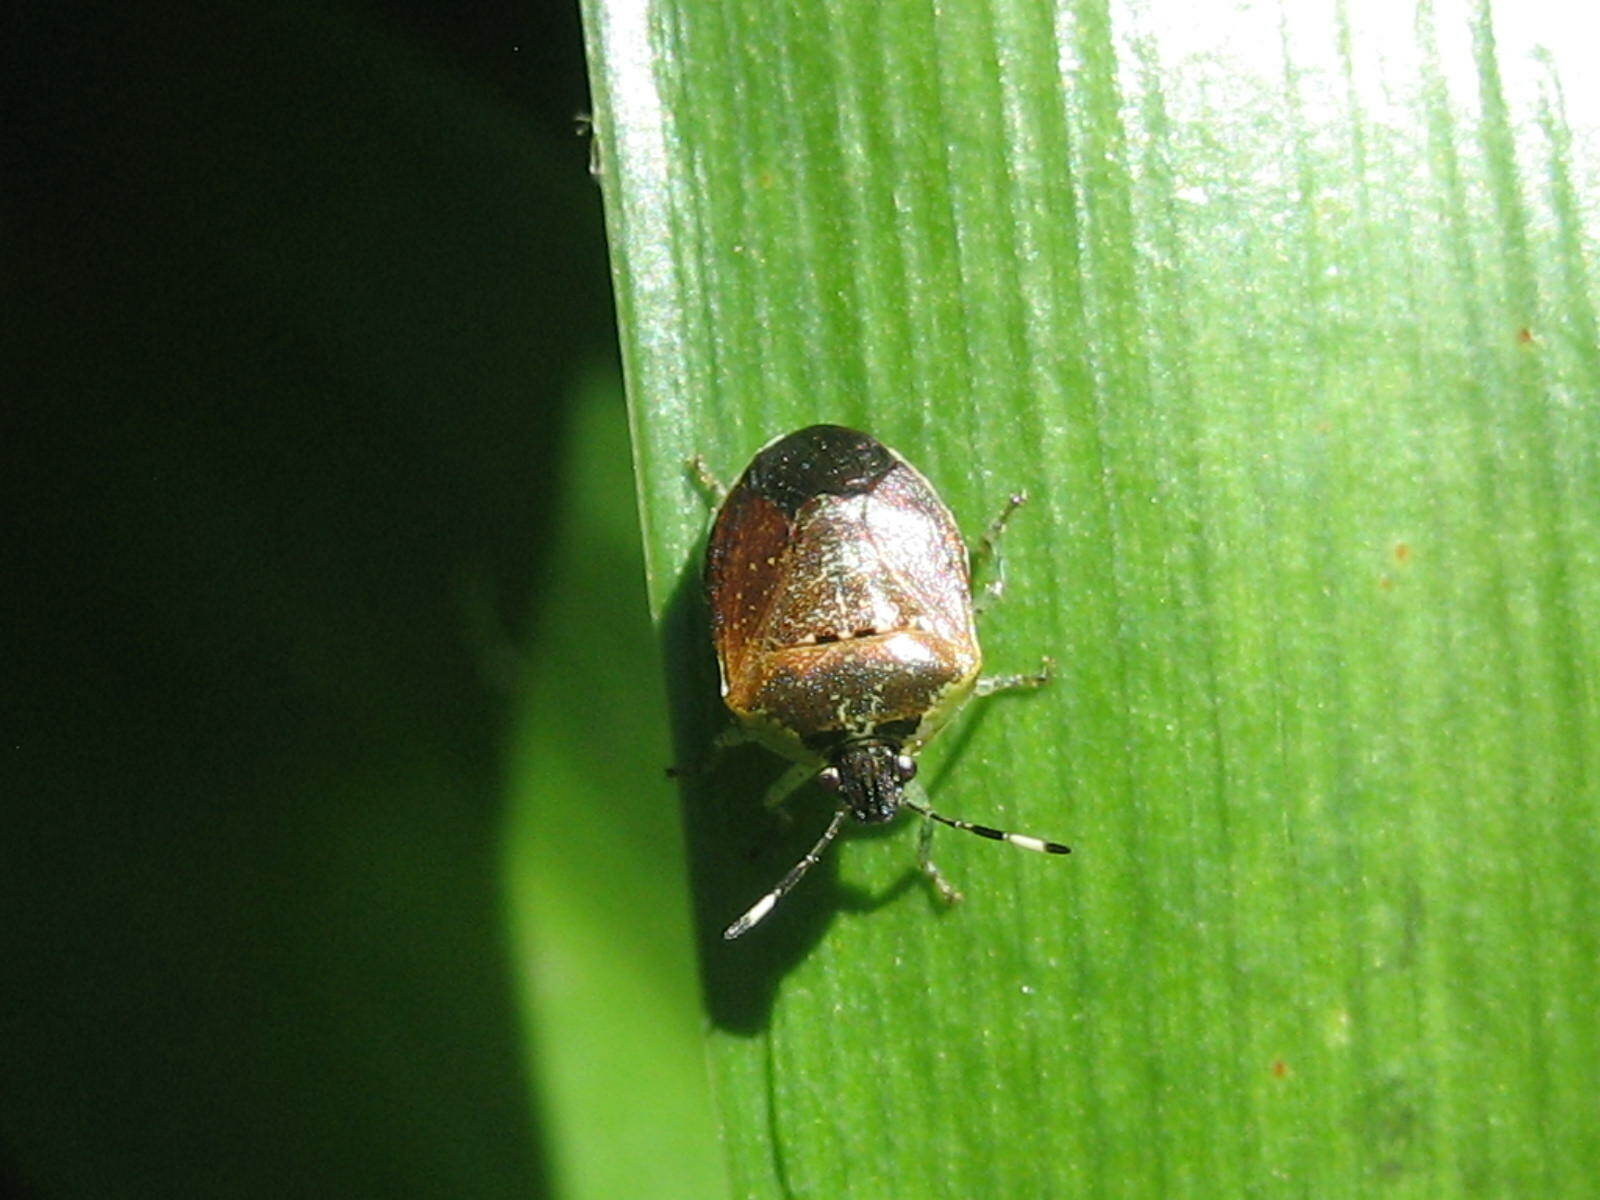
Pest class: stink_bug